Virtua Striker

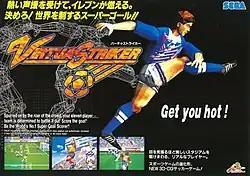
Arcade flyer for the first game

is a series of association football sports video games released by Sega for arcades. Originally developed by Sega AM2 from 1994 to 1999, the series moved to Amusement Vision with "Virtua Striker 3", but it later moved to Sega Sports Design R&D Dept. with "Virtua Striker 4".